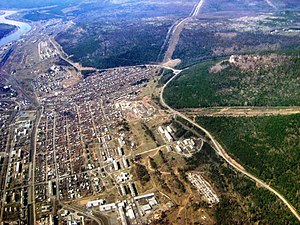
Ust-Kut
Ust-Kut er en by i Irkutsk oblast, Sibiriske føderale distrikt i Den Russiske Føderation omkring 980 kilometer nord for oblastens administrative center, Irkutsk. Byen har 41.689 indbyggere og blev grundlagt i 1631.